Maple leaf

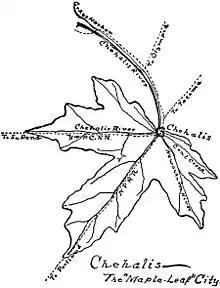
A map showing the Chehalis River, tributaries, and area railroads as forming the shape of a maple leaf

The Italian city of Campobasso was known as "Canada City" or in a minor way "Maple Leaf City", since during the Second World War, Canadian troops invaded the city and freed it from the Germans. Moreover, the city has a huge variety of maples which can be found even in the streets.